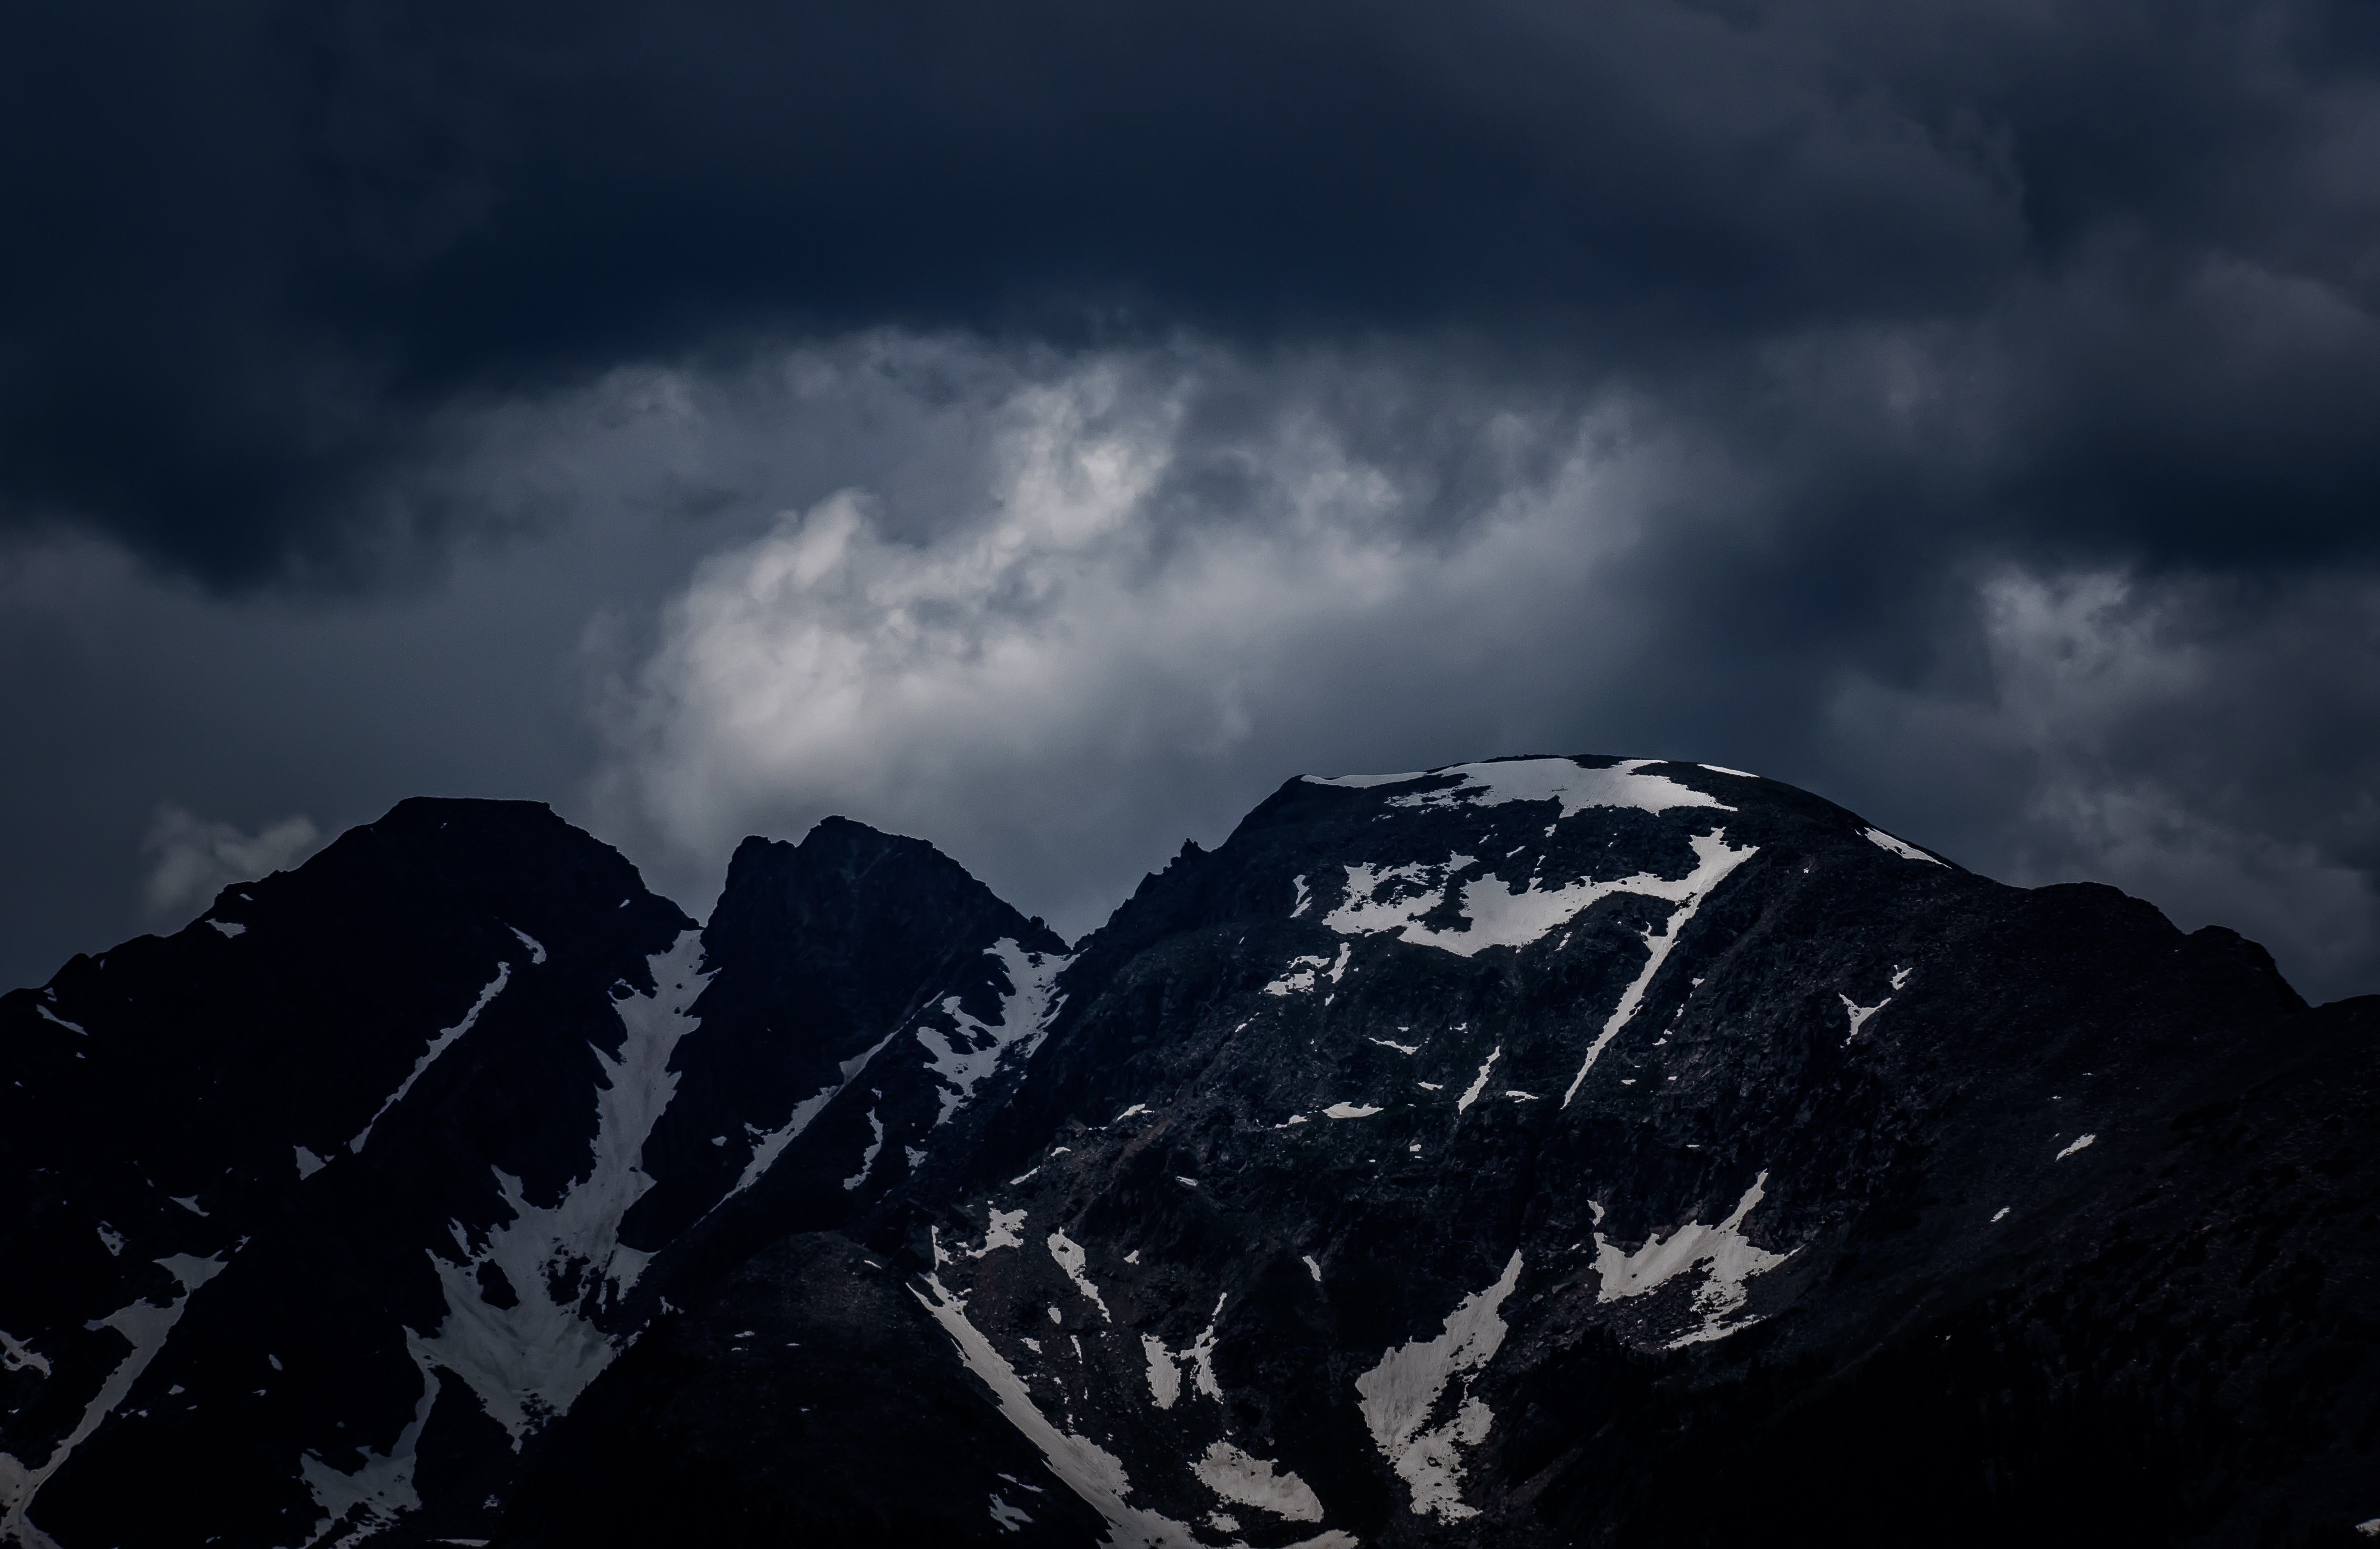
landscape, nature, mountain, snow, cold, winter, cloud, sky, mountain range, weather, darkness, monochrome, ridge, summit, outdoors, clouds, alps, landform, meteorological phenomenon, geographical feature, mountainous landforms, geological phenomenon